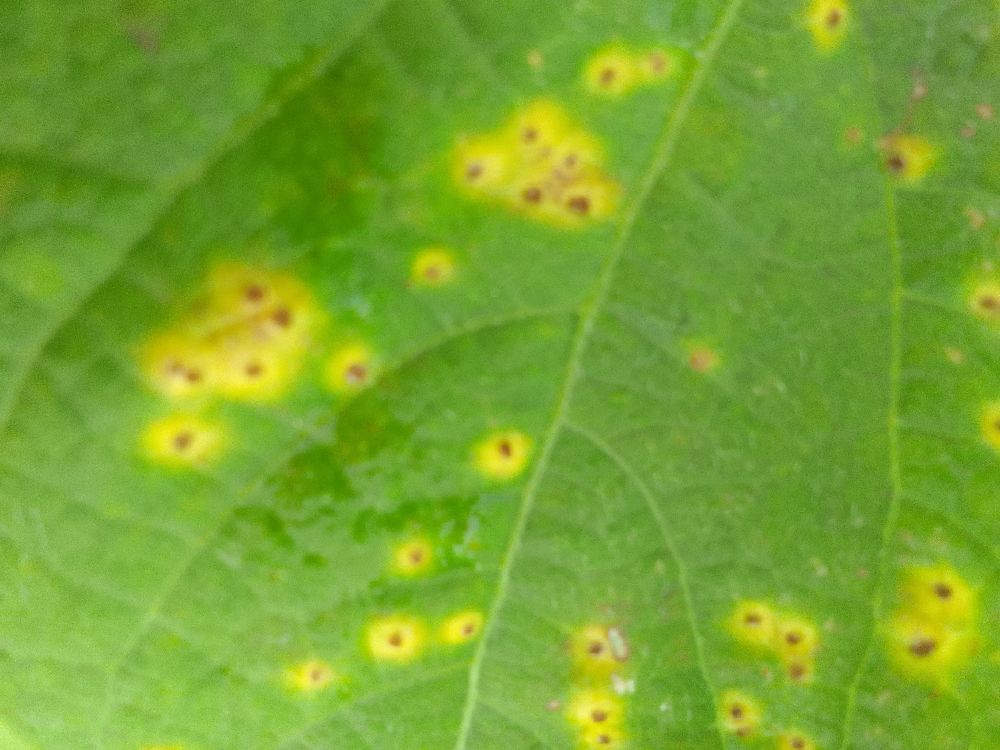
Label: rust